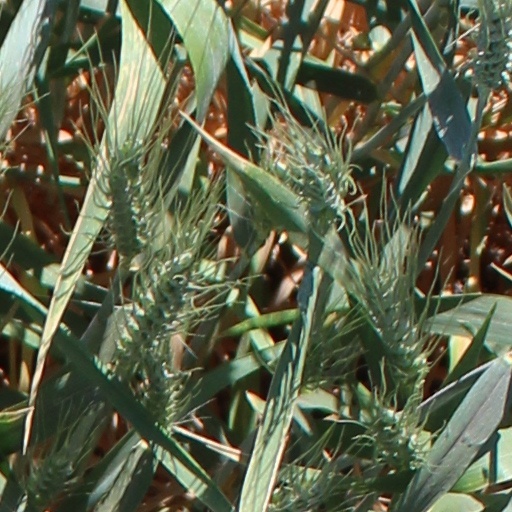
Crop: wheat